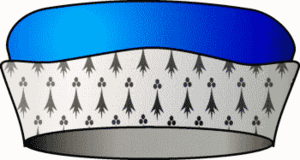
La couronne est souvent considérée comme un emblème de souveraineté. Ces différentes représentations figurent sur la plupart des armoiries des monarchies du mondes. Il arrive parfois que certaines républiques en usent, comme la Bulgarie ou Saint-Marin. En outre, certaines monarchies n'ont jamais eu de couronne physique mais juste une représentation héraldique, comme la Belgique, ou Monaco qui place tous les symboles en la figure du trône.